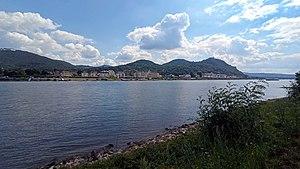
Esplanade du Rhin à Königswinter. Rocher du Drachenfels en arrière-plan
Königswinter est une ville de Rhénanie-du-Nord-Westphalie, située dans l'arrondissement de Rhin-Sieg, dans le district de Cologne, dans le Landschaftsverband de Rhénanie. La ville se trouve au pied de deux collines de renommé : Le Petersberg avec, à son sommet, l’endroit d’hébergement des hôtes de le République Fédérale d'Allemagne, qui est aujourd’hui surtout un grand hôtel et lieu de conférences internationales, ainsi que le Drachenfels, comme lieu mythique et touristique, surplombant le Rhin.